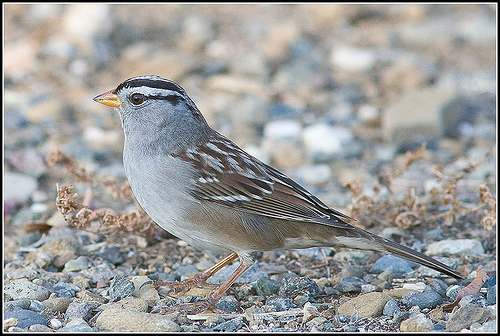
this gray-headed bird has a black eyebrow, short orange beak, and brown wings with white tips.
a small bird with a brown back, rectrices, and and gray chest and throat.
the small bird has a brown body with black markings on its crown.
a bird with white nape and white breast, the bill is short and pointed, with brown tarsus and feet.
this bird has a speckled belly and breast with a short pointy bill.
a distinctive bird with a black eye stripe, black split crown, gray chest and a stout yellow bill.
this bird is white and brown in color, with a yellow beak.
the bird has a brown spotted back and grey belly.
this bird has a grey crown, brown primaries, and a grey belly.
this small bird has a short yellow bill with a grey head and breast with a distinctive black eyebrow and white spotted wings.
Species: White Crowned Sparrow